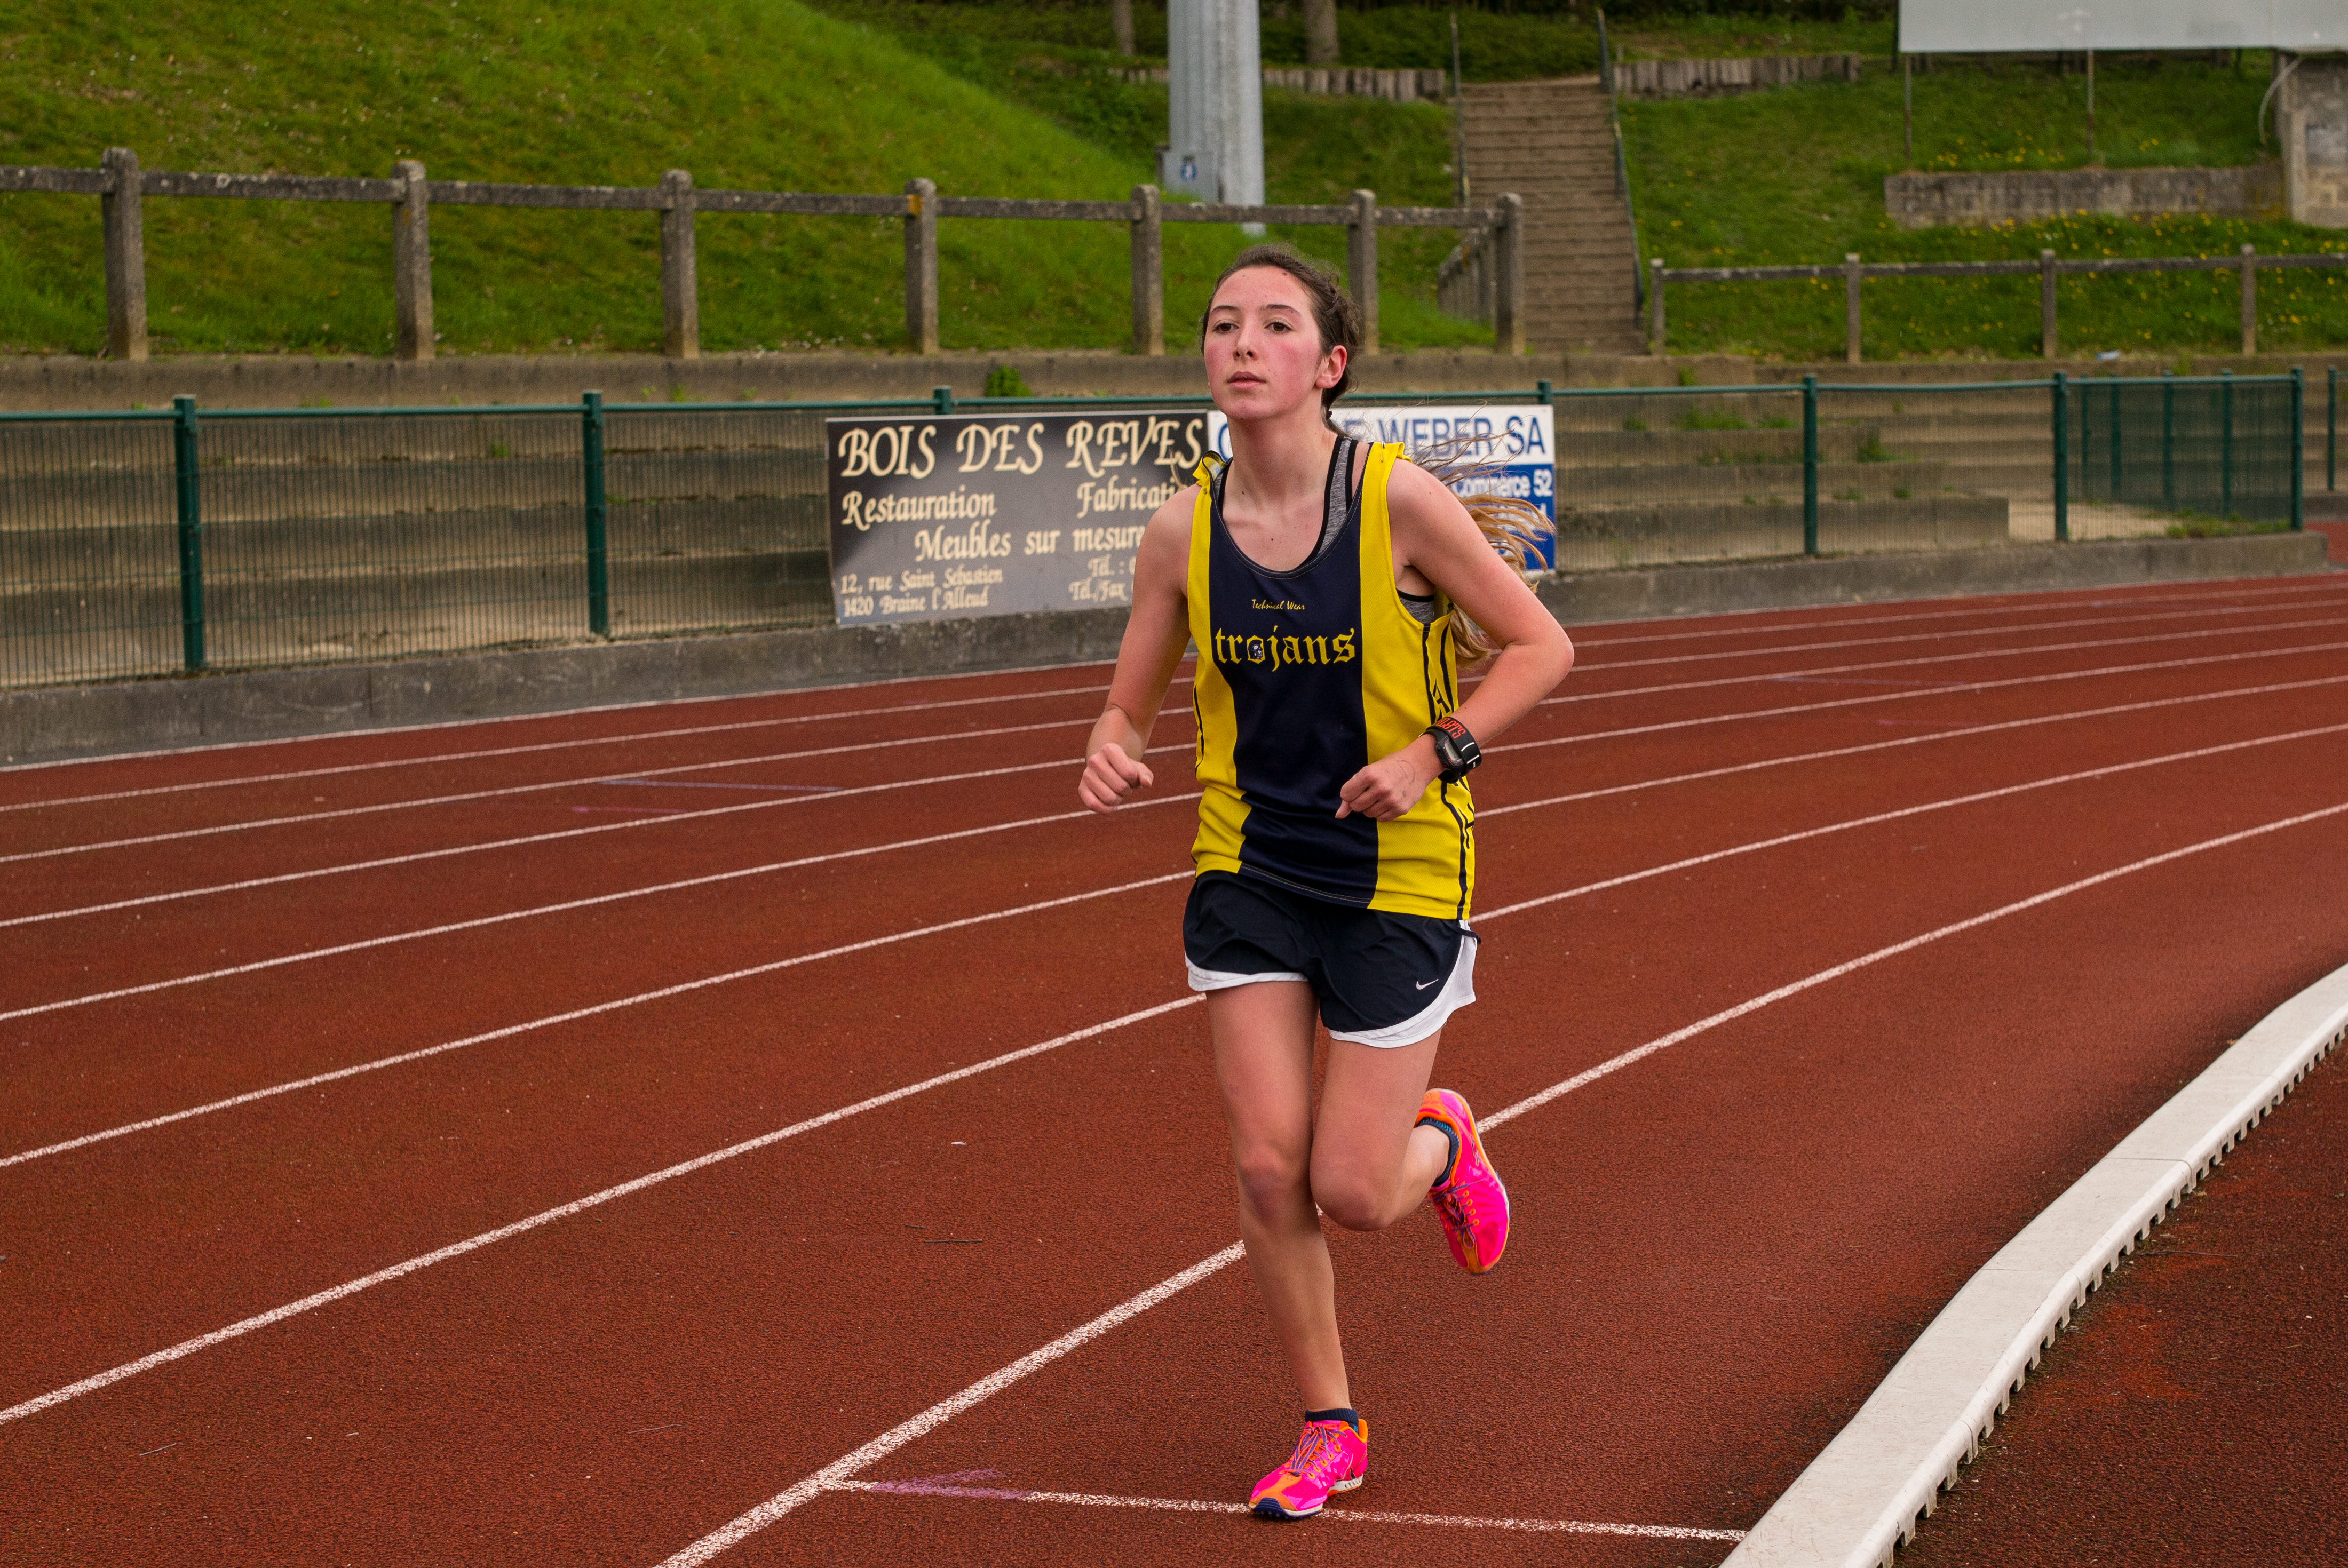
track, sport, field, running, run, spring, high, runner, ash, belgium, 2016, race, competition, hague, international, girls, brussels, m, american, team, sports, boys, 50, school, st, runners, johns, leica, 240, summilux, athlete, athletics, athletes, meet, waterloo, sprint, physical exercise, human action, track and field athletics, heptathlon, middle distance running, 800 metres, 4 100 metres relay